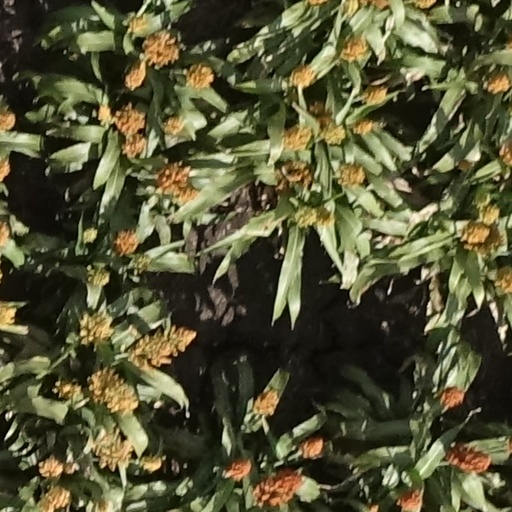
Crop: sorghum